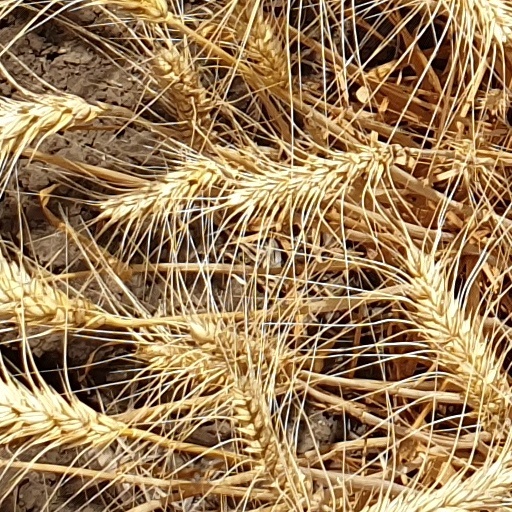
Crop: wheat